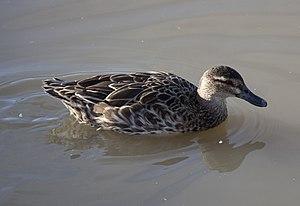
Le genre Anas compte une soixantaine d'espèces d'oiseaux aquatiques appelés canards et sarcelles. Ce genre est probablement paraphylétique. Ces espèces disposent d'une barre de couleur iridescente sur la partie extérieur de leur ailes, cette barre, appelée miroir, est un bon moyen d'identification.
La Sarcelle d'été est une espèce d'oiseaux aquatiques appartenant à la famille des Anatidae.